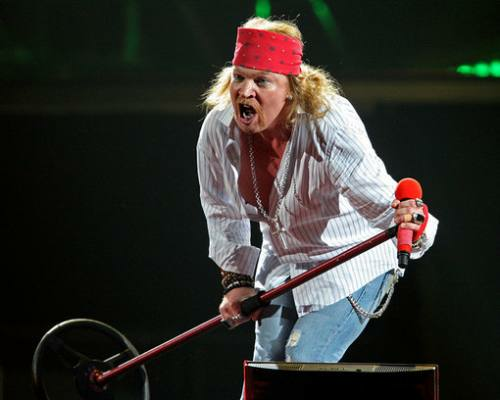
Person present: Yes